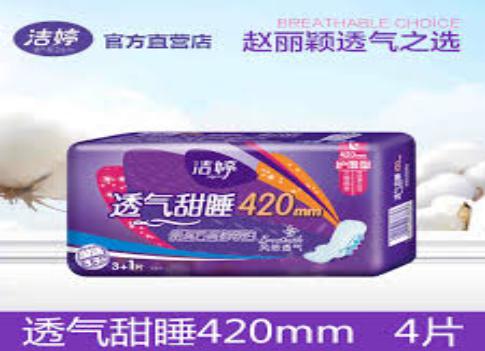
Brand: ladycare
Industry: Necessities